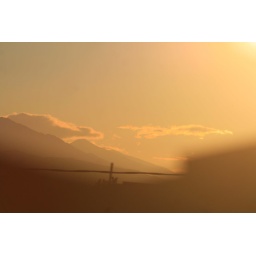
Little fish Big fish swimming in the water